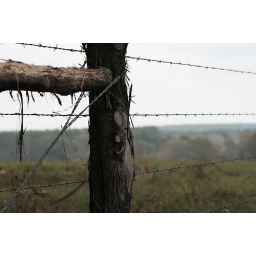
across the street of my aunt and uncle's country house in huntsville